John Winthrop (educator)

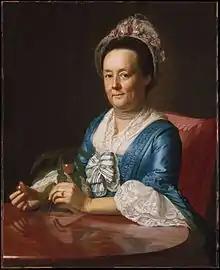
A painting of his wife, Hannah Fayerweather Winthrop, by John Singleton Copley (1773)

In 1756, he married Hannah Fayerweather (1727–1790), the daughter of Thomas and Hannah Waldo Fayerweather. She was baptized at the First Church in Boston on February 12, 1727, and had been previously married in 1745 to Parr Tolman. Together, they raised Winthrop's son from his previous marriage, James Winthrop, who continued his father's political work.